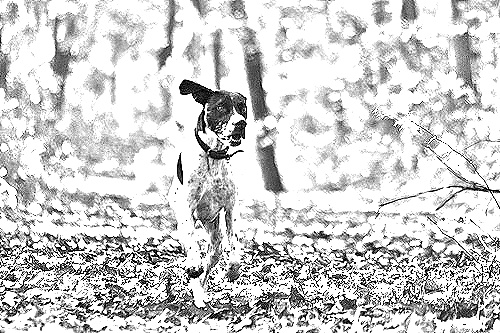
Portrait style: Sketch Portrait